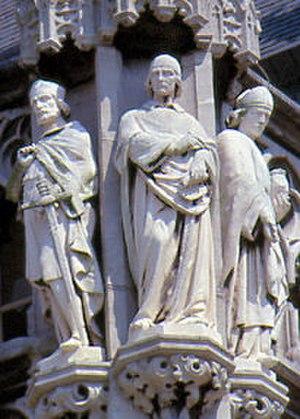
Francon, mort en 13 janvier 903 à Liège, est un moine et abbé de Lobbes et ensuite évêque de Liège de 856 à 901.